May–Grünwald stain

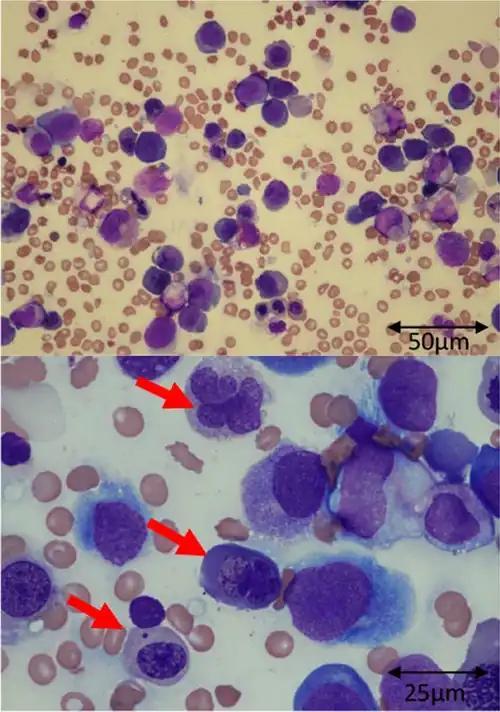
May Grünwald–Giemsa staining of bone marrow cells taken from a patient with hereditary folate malabsorption, from a case report by Yukari Sakurai et al., 2022

May–Grünwald stain is used for the staining of slides obtained by fine-needle aspiration in a histopathology lab for the diagnosis of tumorous cells.